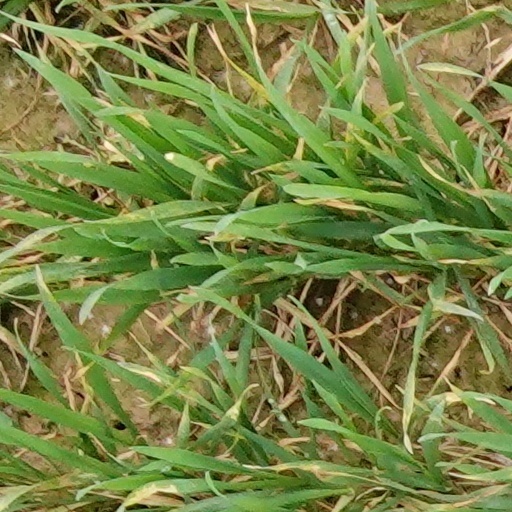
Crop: wheat